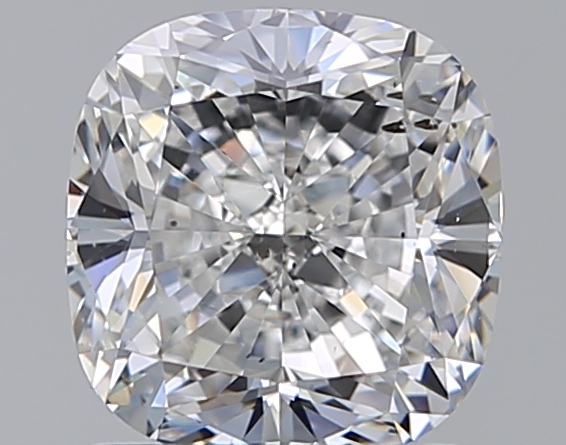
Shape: cushion
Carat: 1.32
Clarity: SI1
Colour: E
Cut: EX
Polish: EX
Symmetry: EX
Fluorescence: M
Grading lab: GIA
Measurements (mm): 6.29 x 6.09 x 4.14